Nadi Theke Sagare

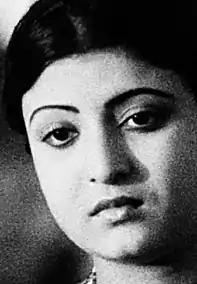
Roy was critically appreciated for her gaze in the film. She had to enact the adolescence as well as the adulthood of the character she was given. A perfectionist, director Arabinda Mukhopadhyay wanted her gaze to be mature enough for the adult role while practically, she was not an adult at that time. To shed off her juvenile, impulsive look, He instructed her not to undergo any conversation or any kind of playful activity for a long time before shooting.

Sohagi is a prostitute who attempts to commit suicide as she has been deceived by a man whom she loved. She is saved by Shyamapada who is a priest. She returns to Basak Lane where she works as a prostitute. She gives birth to a daughter named Champa. When Champa grows up, Sohagi's mother Kusum insists that Champa be a prostitute just like her mother Sohagi but Sohagi refuses her mother's proposal stating that she wants Champa to marry Sagar.